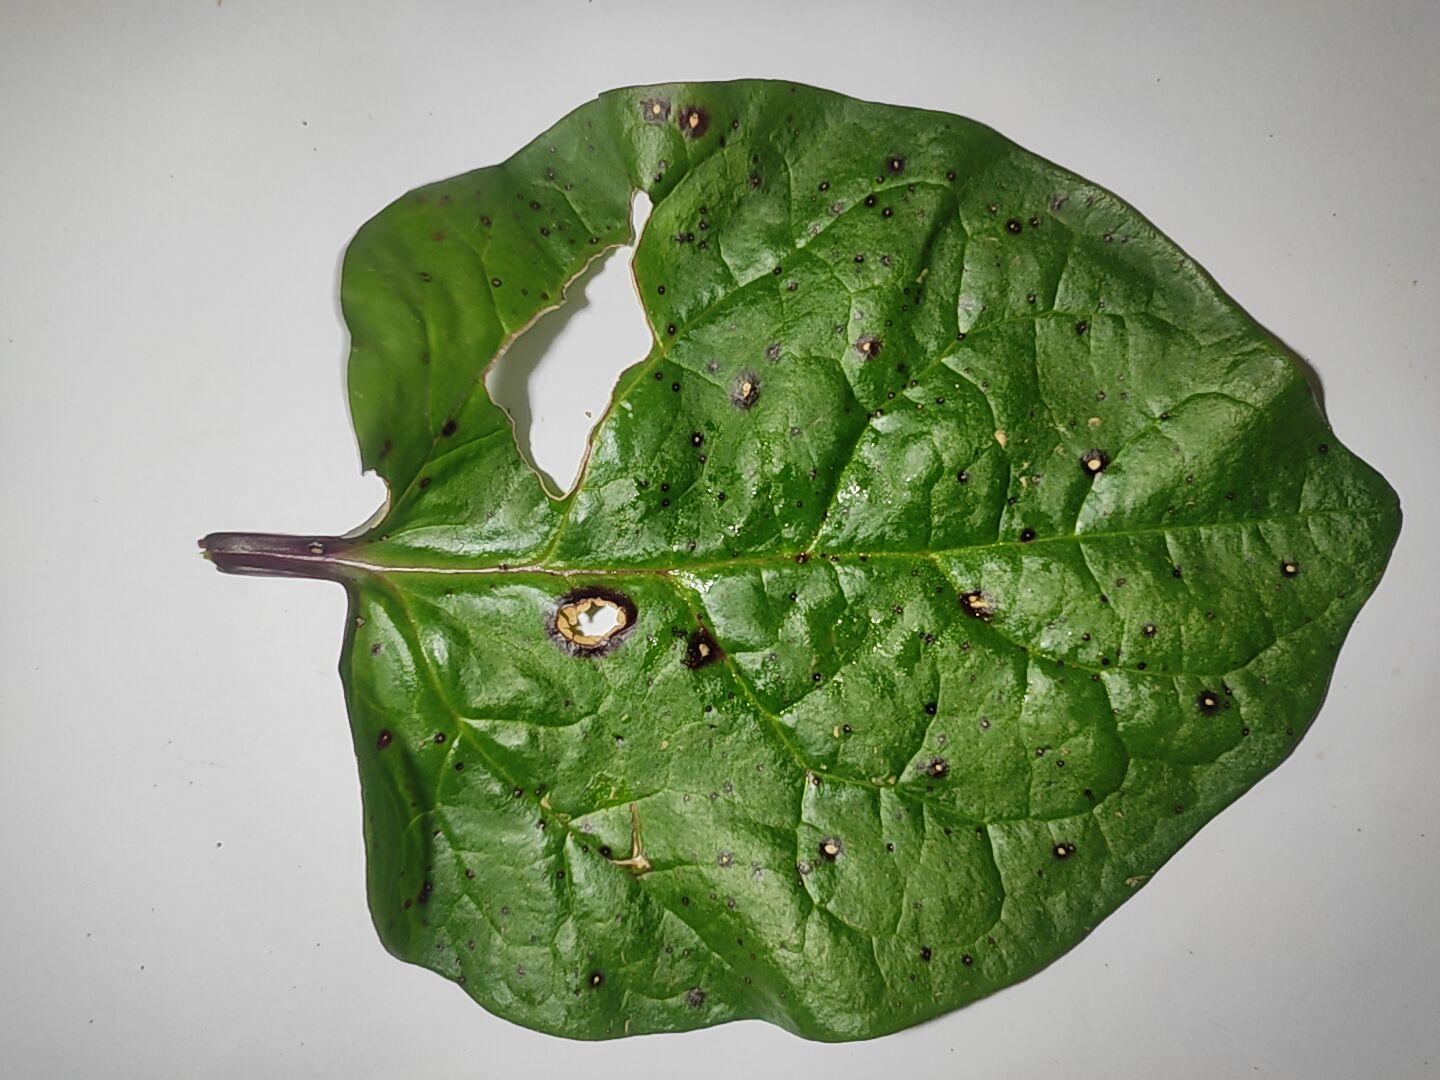
Label: straw_mite